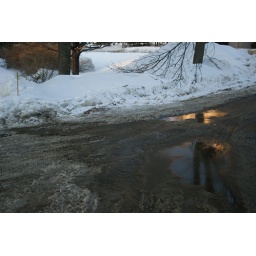
A tree reflected in a pool of water in a parking lot.